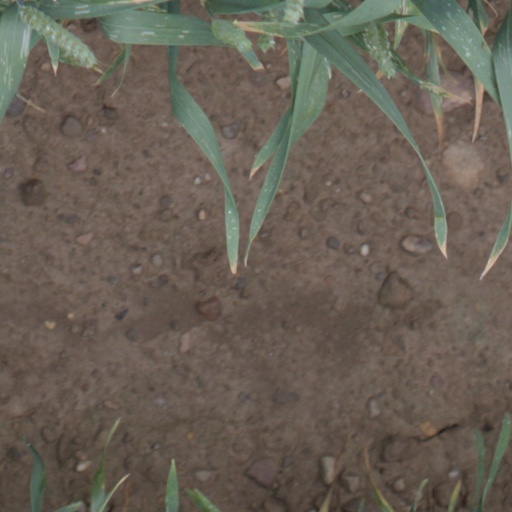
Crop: wheat